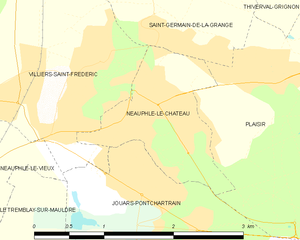
Carte des communes françaises Neauphle-le-Château